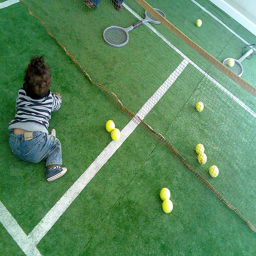
A toddler is crawling around scattered balls in an indoor tennis room.
A child laying on a green matt near tennis balls and a net.
An infant crawls on a small tennis court .
A toddler crawls across a miniature tennis court
A toddler on a pretend tennis court with tennis balls scattered about